1958 Basque Pelota World Championships

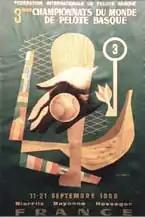
Tournament poster

The 1958 Basque Pelota World Championships were the 3rd edition of the Basque Pelota World Championships organized by the FIPV.